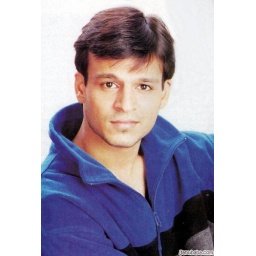
Vivek in blue dress